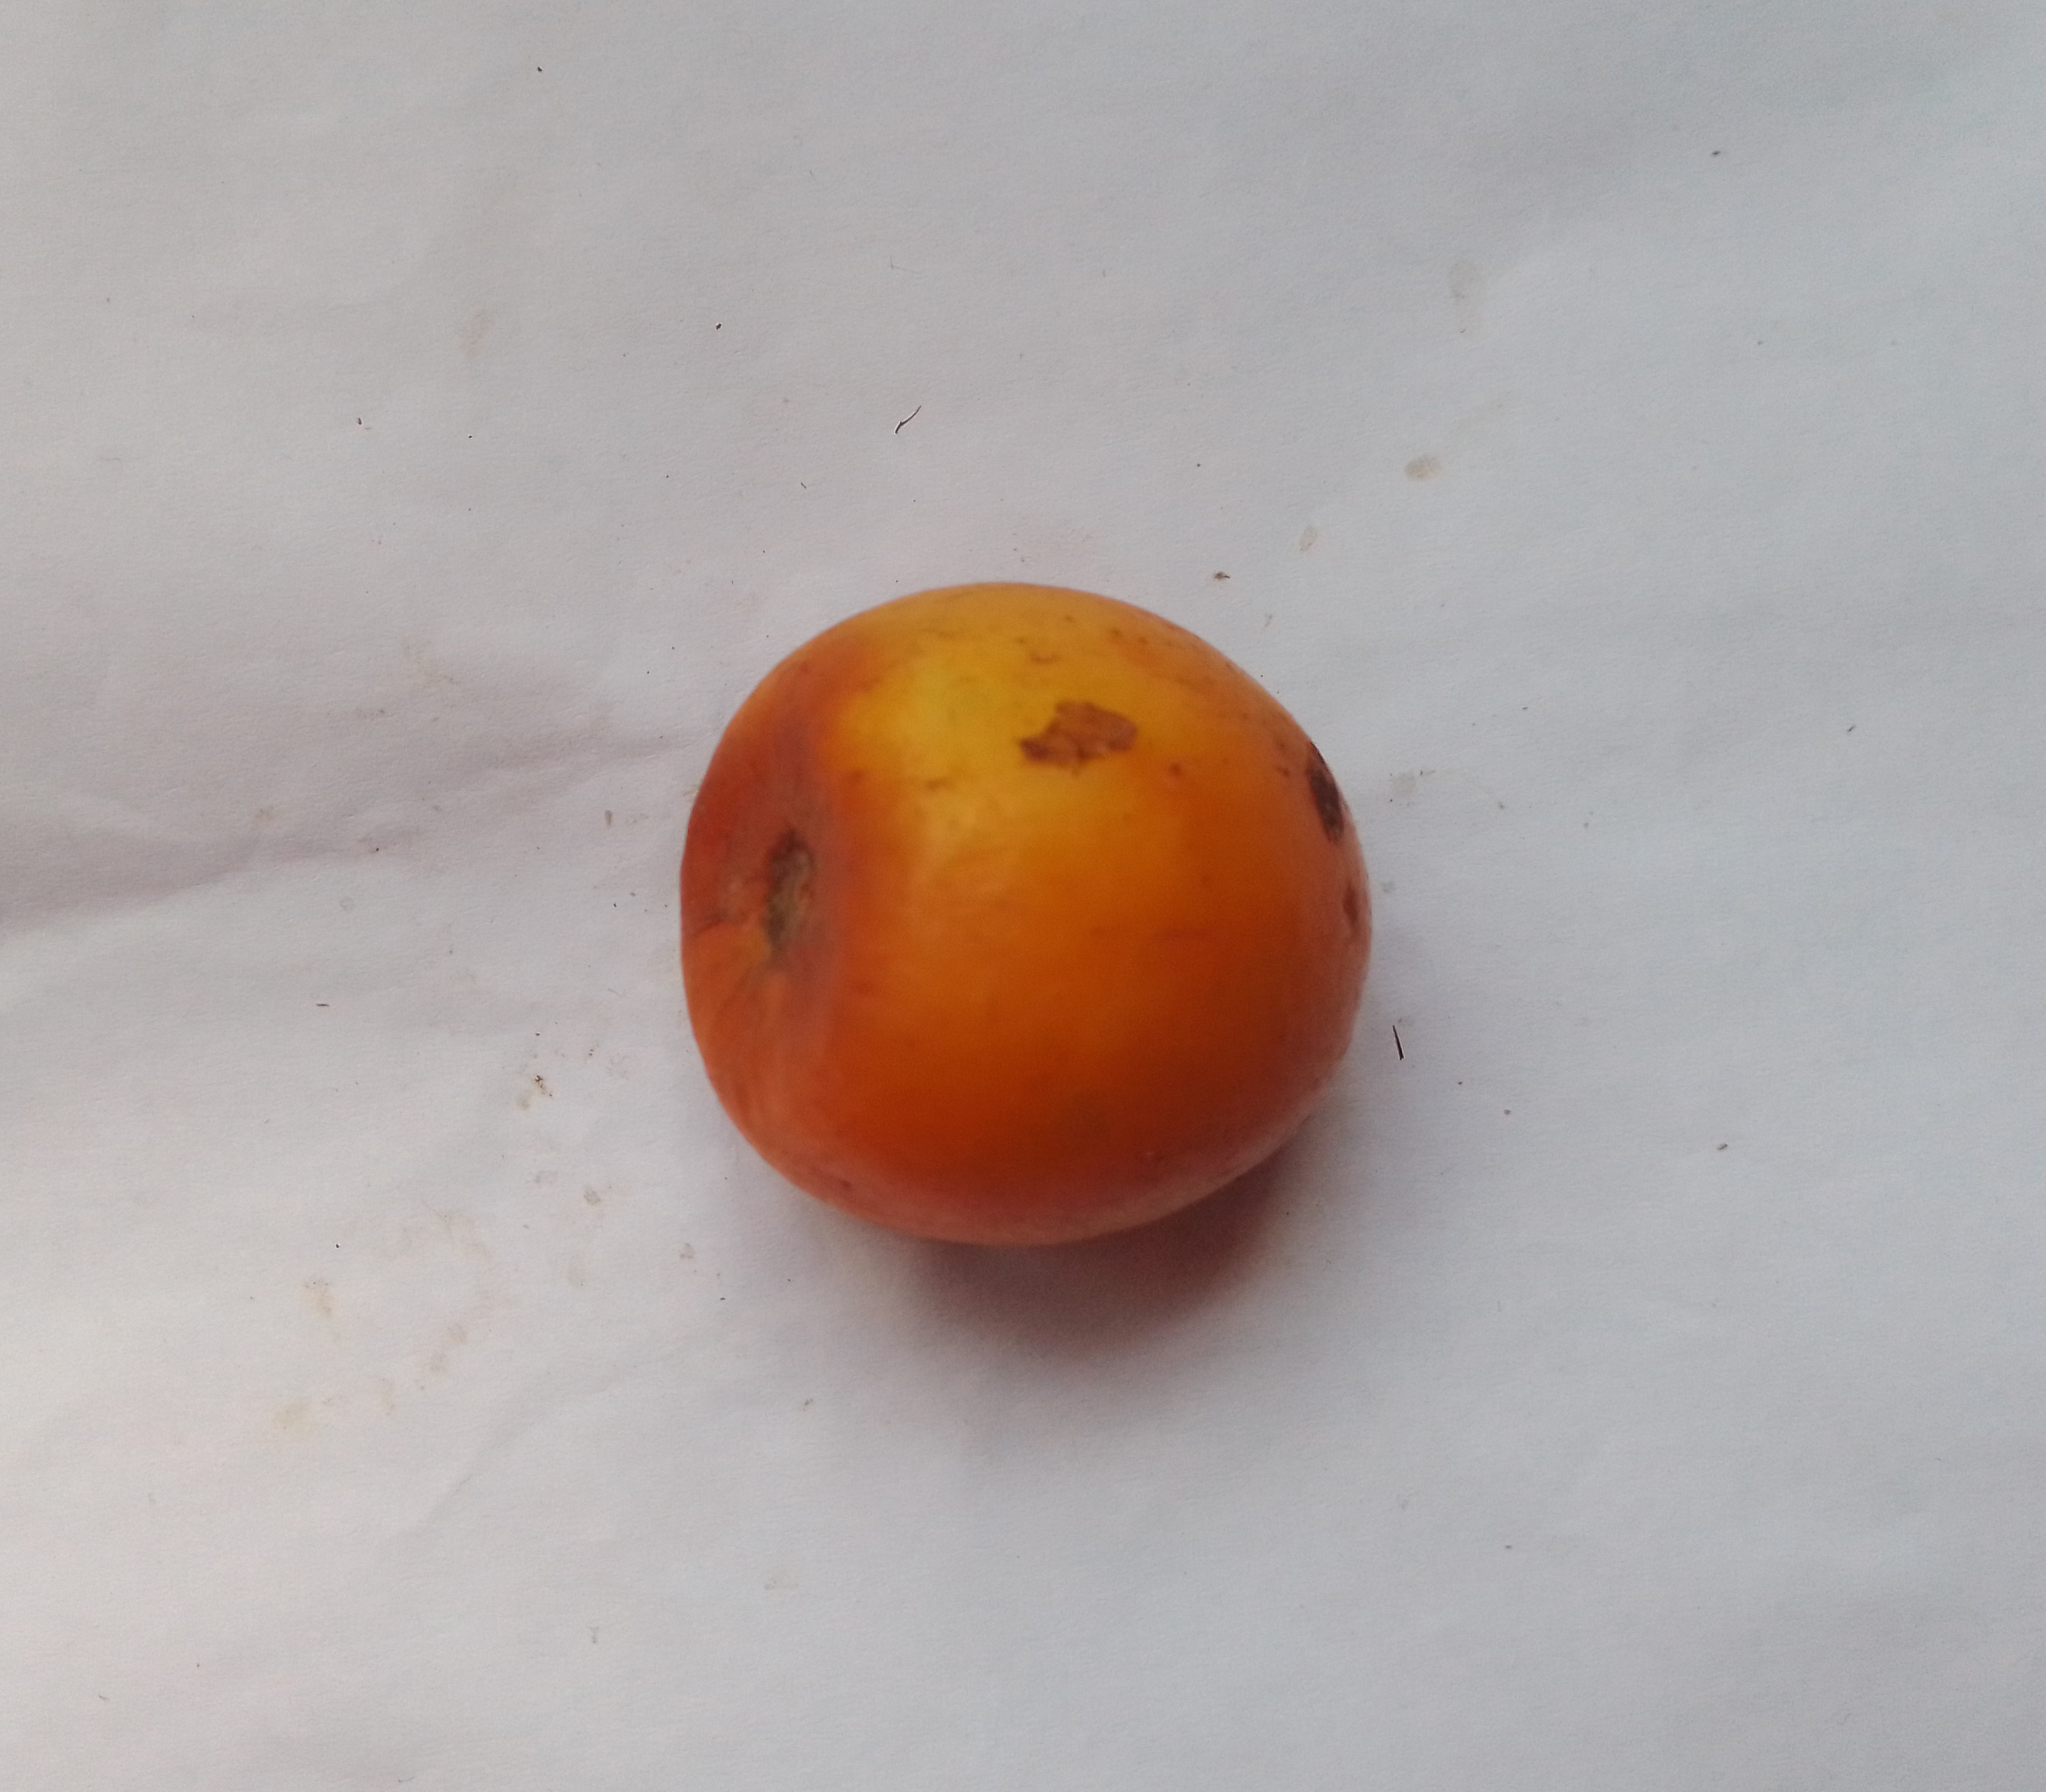
Fruit: jujube
Condition: rotten